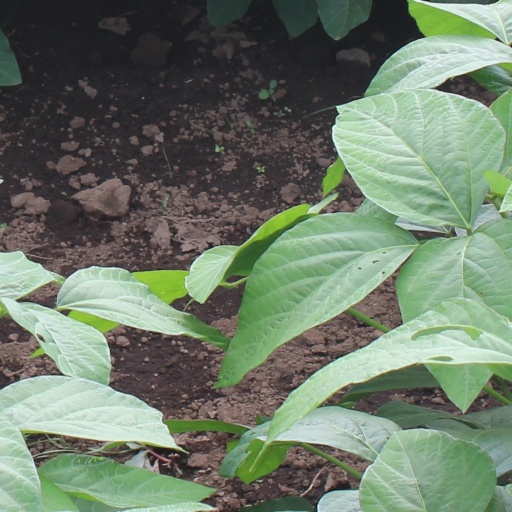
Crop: soybean